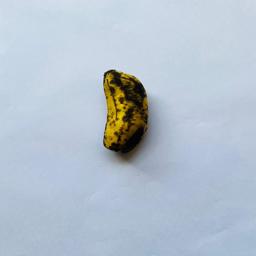
Banana variety: Sabri Kola